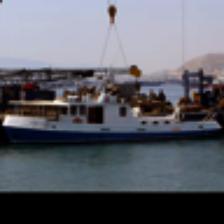
Label: NonHuman